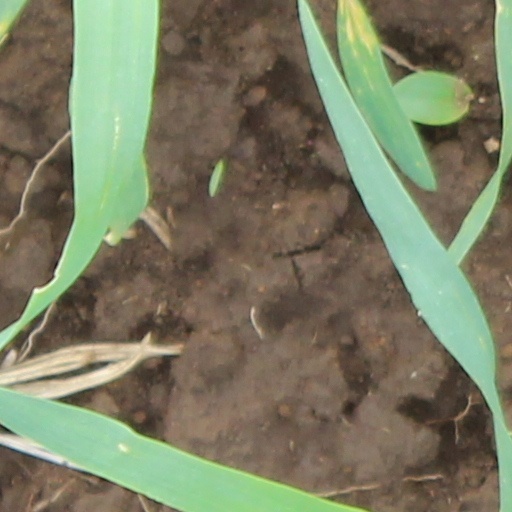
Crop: wheat